Regulus missile submarines

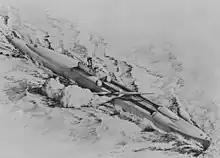

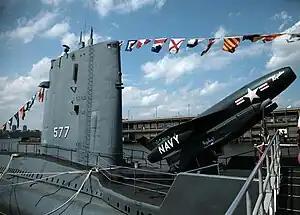
"Growler", with a Regulus missile on deck, on display in New York

Regulus II had been cancelled as the limitations of using cruise missiles became more apparent. The US Navy had therefore elected to alter the thinking behind the deployment of submarine-based nuclear weapons to ballistic missiles. The Navy's ballistic missile program had begun in 1955 when it was instructed to develop the Jupiter IRBM for use at sea. However, at a conference on nuclear weapons development in 1956, it was announced that the technology to create a lightweight thermonuclear warhead would be available by the end of the 1950s, which led to the eventual development of the SLBM in the form of Polaris. In 1957, the attack submarine USS "Scorpion", then under construction, was selected for conversion into the US Navy's first ballistic missile submarine. This was accomplished by inserting an additional section containing a compartment capable of holding up to 16 Polaris missiles. The new boat, renamed as , entered service in December 1959 as part of the Atlantic Fleet, and departed on her first deterrent patrol in November 1960. The Regulus submarines retained responsibility for the strategic deterrent in the Pacific until the establishment of Submarine Squadron Fifteen in September 1963, which was formed as the command organisation for the first ballistic missile submarines intended to be stationed in the Pacific. In April 1964, having completed a submerged transit from California, arrived at Pearl Harbor for commissioning. "Daniel Boone" was followed into service over the next four months by , and . These four boats formed the core of the planned Pacific ballistic missile deterrent force. At the same time as Squadron 15 began working up, Squadron 1 began a draw down - "Grayback" and "Growler", having completed their final patrols in late 1963, were withdrawn to California in May 1964; "Tunny" and "Barbero" completed their final patrols in March and April 1964, while on 7 May "Halibut" sailed from Pearl Harbor on the last Regulus missile deterrent patrol. Two and a half months later, on 21 July 1964, "Halibut" put in for the last time as a nuclear deterrent boat, with responsibility for the nuclear deterrent in the Pacific passing to the ballistic missile submarines of Squadron 15. Over the course of the five years of use of Regulus as part of the strategic nuclear deterrent, the five boats conducted a total of 41 patrols.